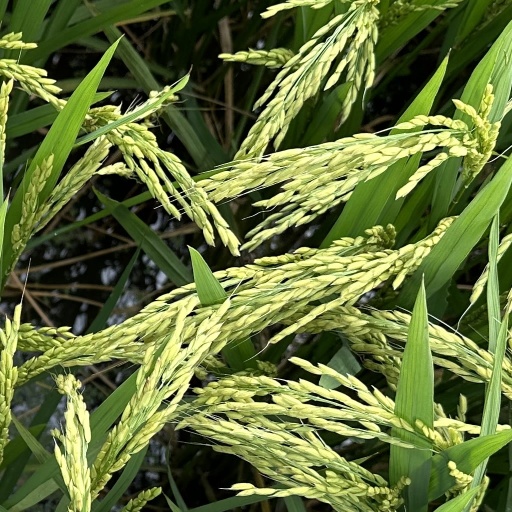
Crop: rice